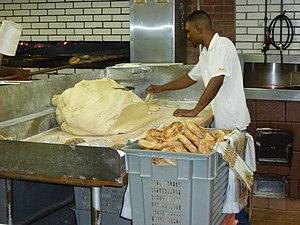
Le bagel, baguel ou beguel est un petit pain en forme d'anneau, à la texture très ferme, fait d'une pâte au levain naturel, cuit brièvement dans l'eau avant d'être passé au four.
La boulangerie Fairmount Bagel est une spécialiste de la production et de la vente de bagels à Montréal.